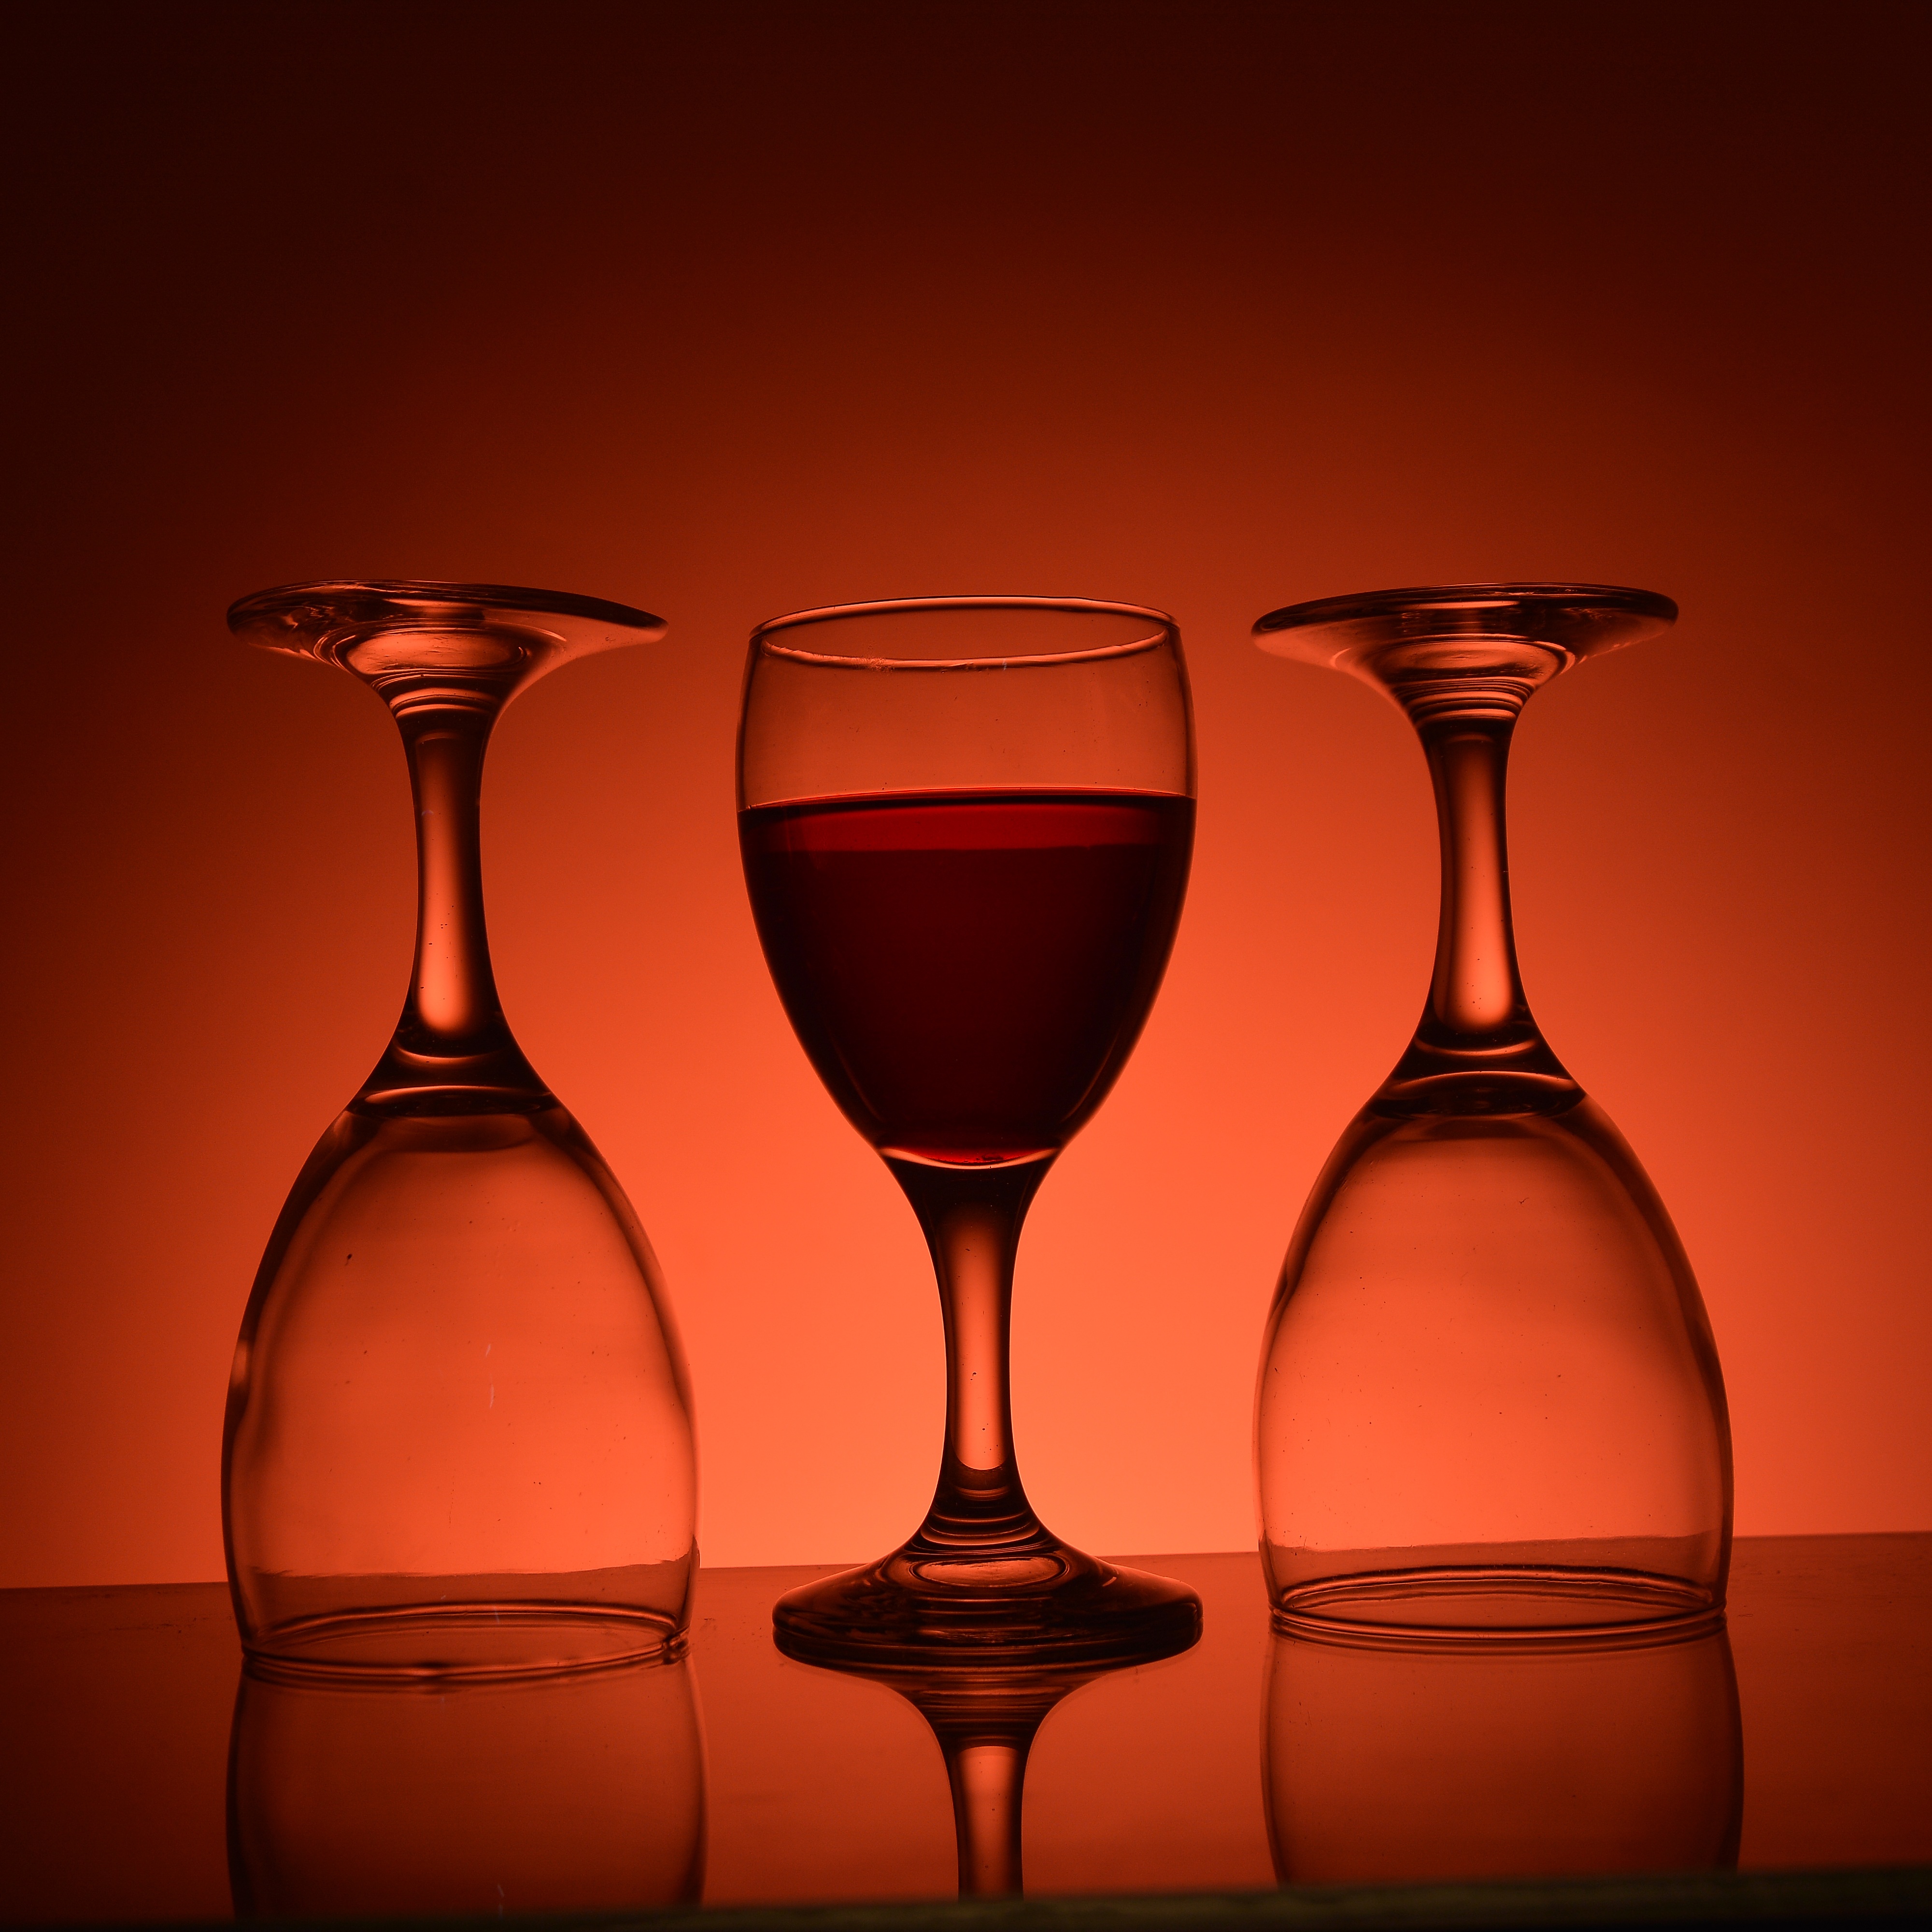
glass, bottle, lighting, painting, wine bottle, glass bottle, wine glass, illustration, glassware, stemware, still life photography, drinkware